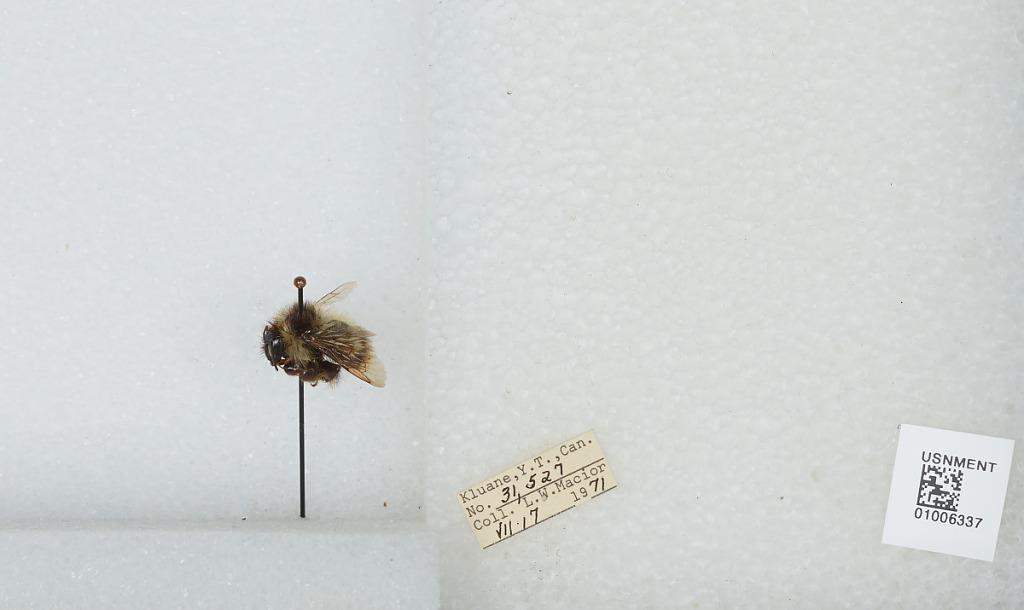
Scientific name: Bombus (Pyrobombus) frigidus Smith
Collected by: L. Macior
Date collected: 1971-7-17
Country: Canada
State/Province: Yukon Territory
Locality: Kluane
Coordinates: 60.75, -139.5